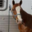
Label: horse